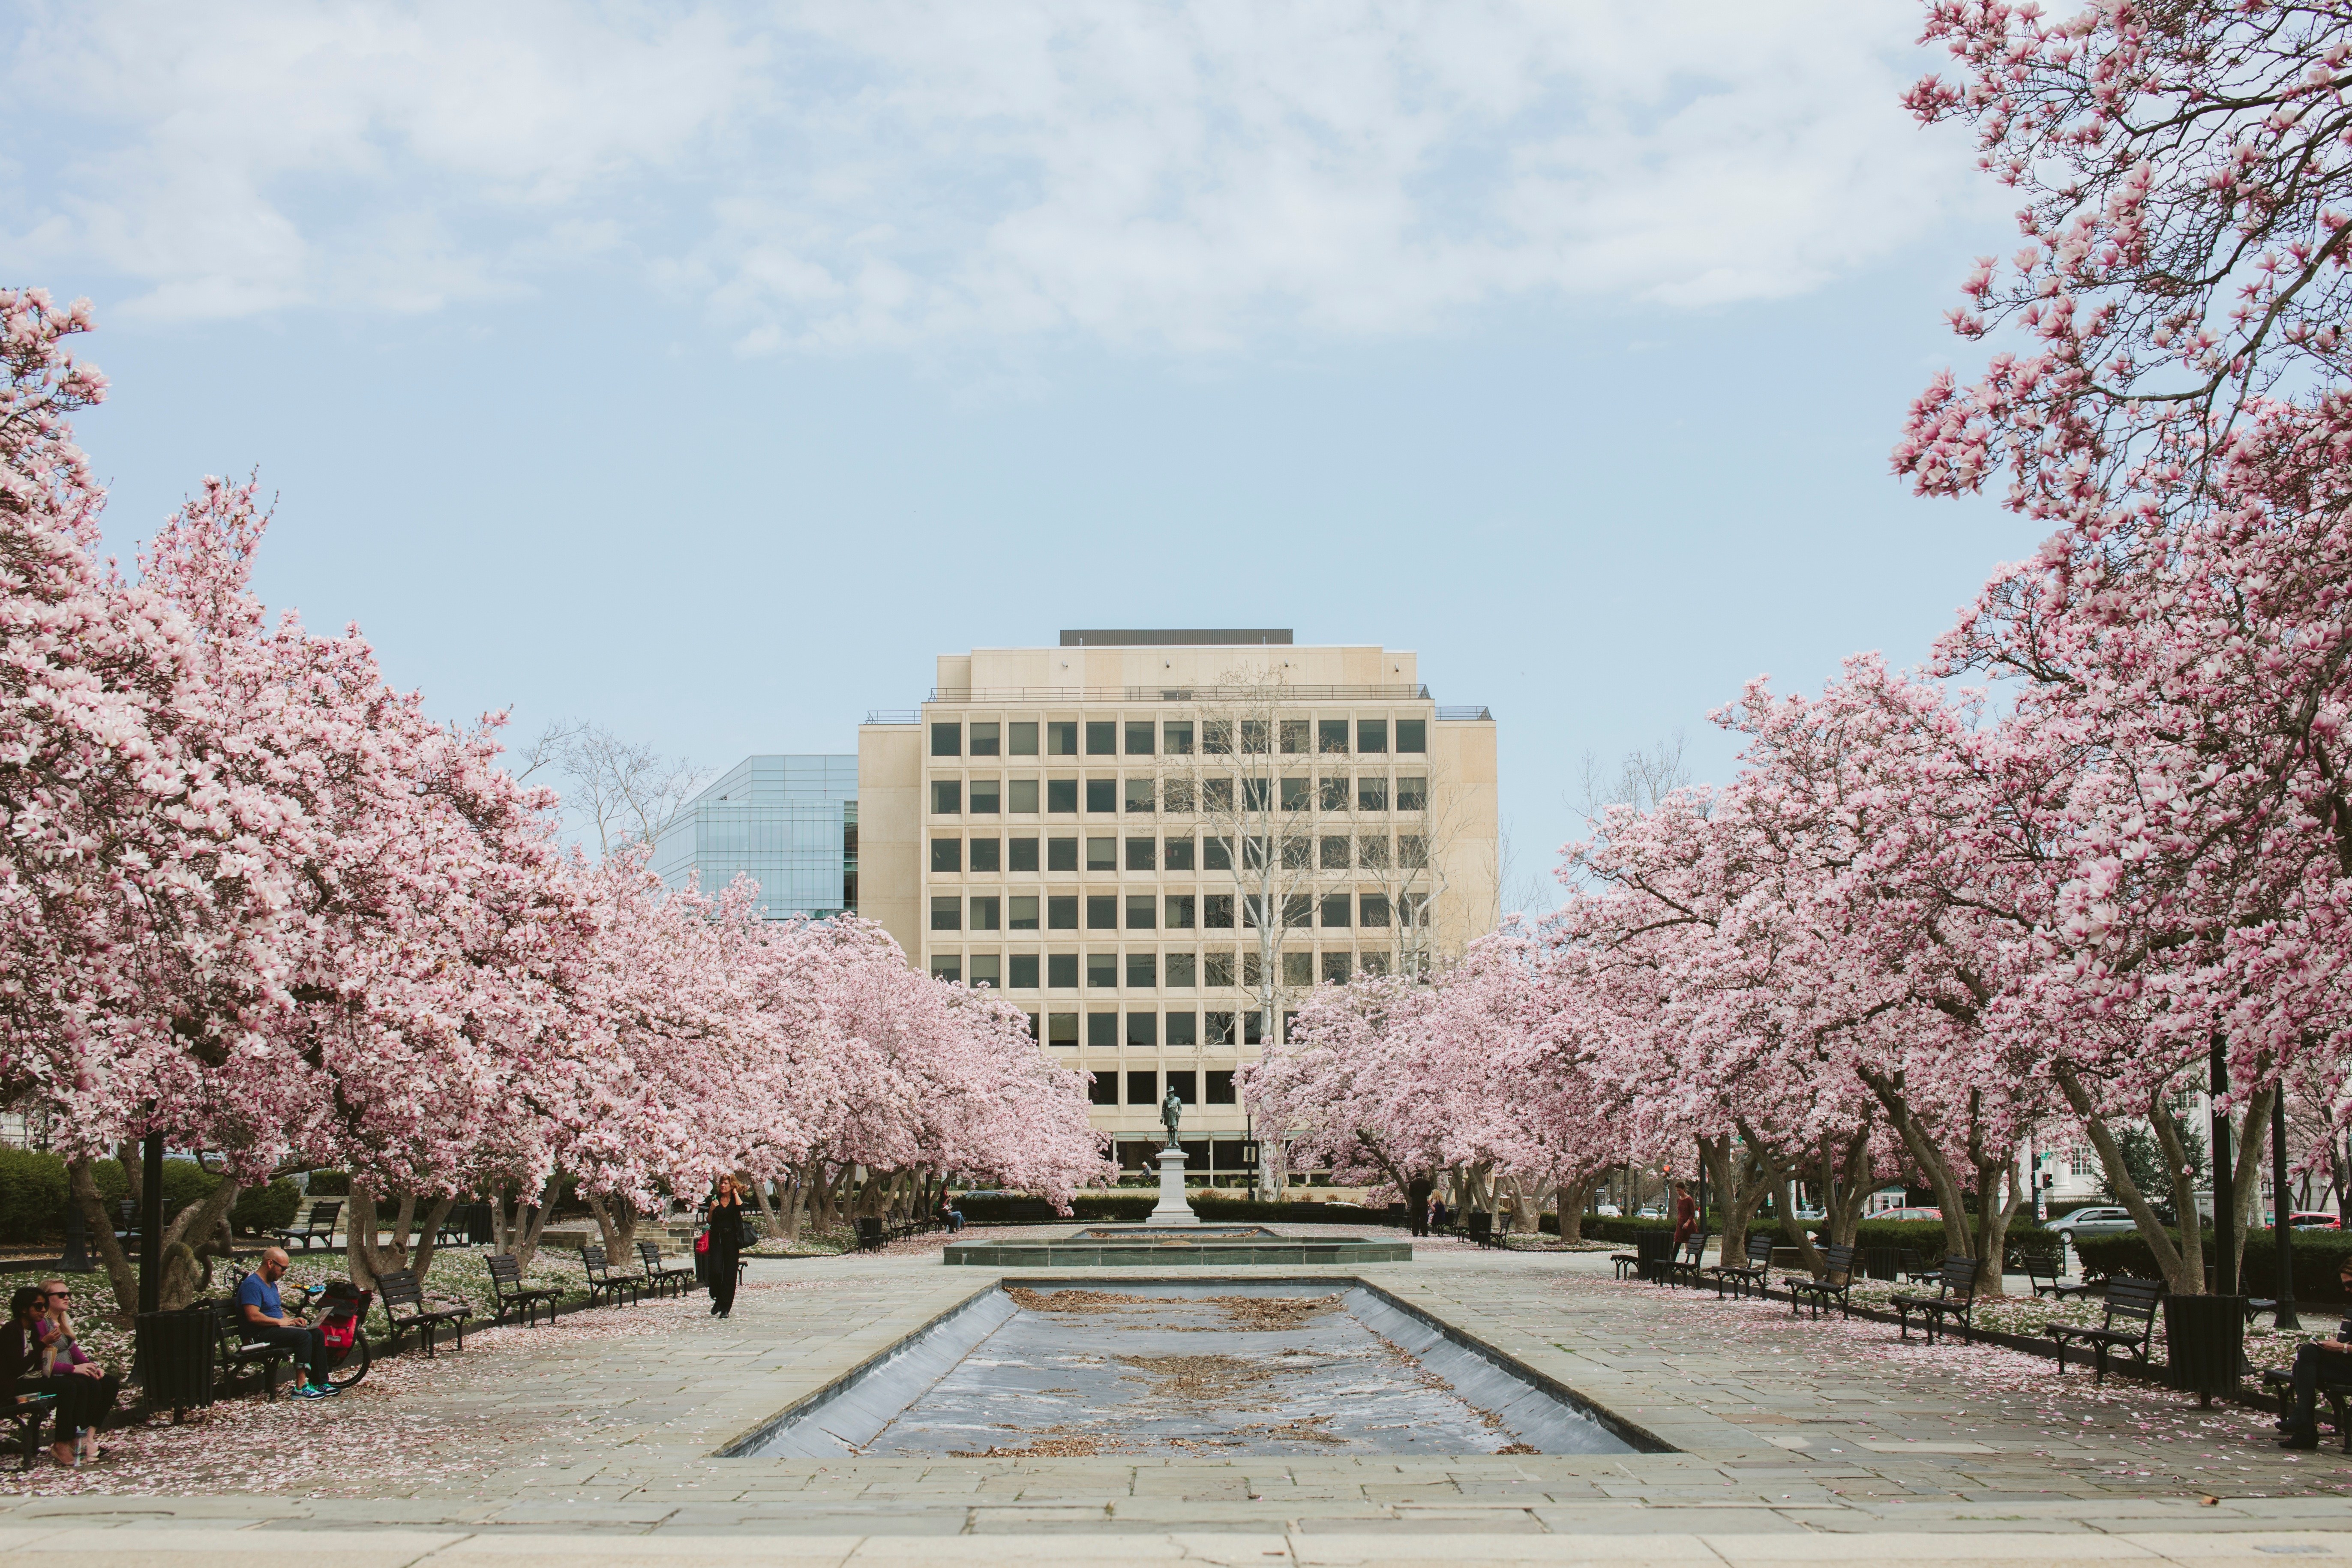
tree, outdoor, blossom, plant, sky, flower, downtown, spring, park, garden, season, cherry blossom, neighbourhood